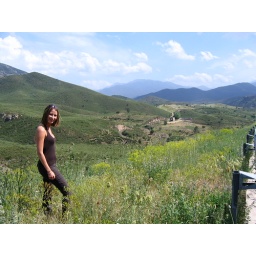
Pit stop: this grass is so green from everybody stopping along the road to piss in it